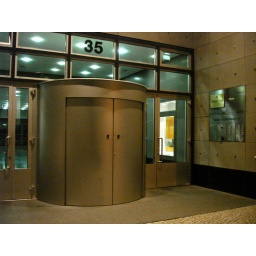
an office building in Berlin